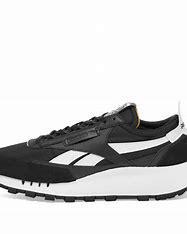
Brand: Reebok
Model: Cl Legacy